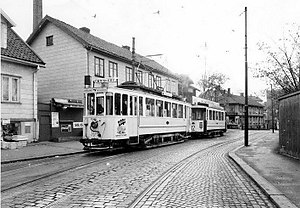
Kampenlinjen
Kampenlinjen ved Brinken kort før nedlæggelsen i 1960.
Kampenlinjen var en del af Oslos sporveje, der betjente kvarteret Kampen i det østlige Oslo.